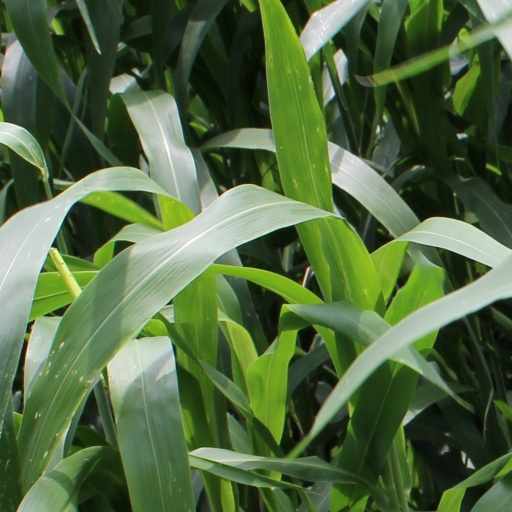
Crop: sorghum